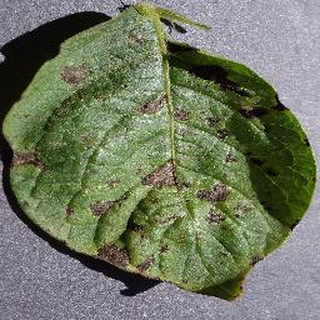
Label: potato_early_blight